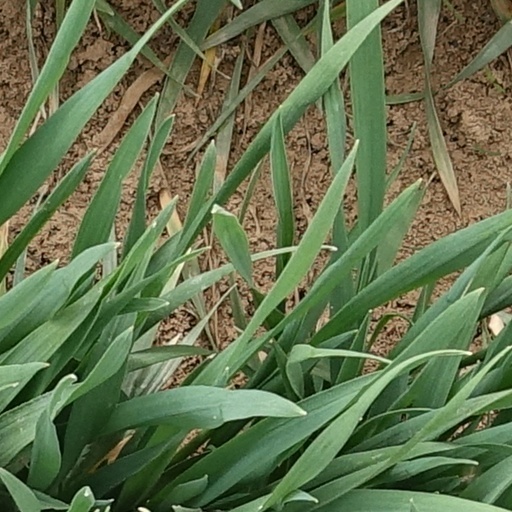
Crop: wheat